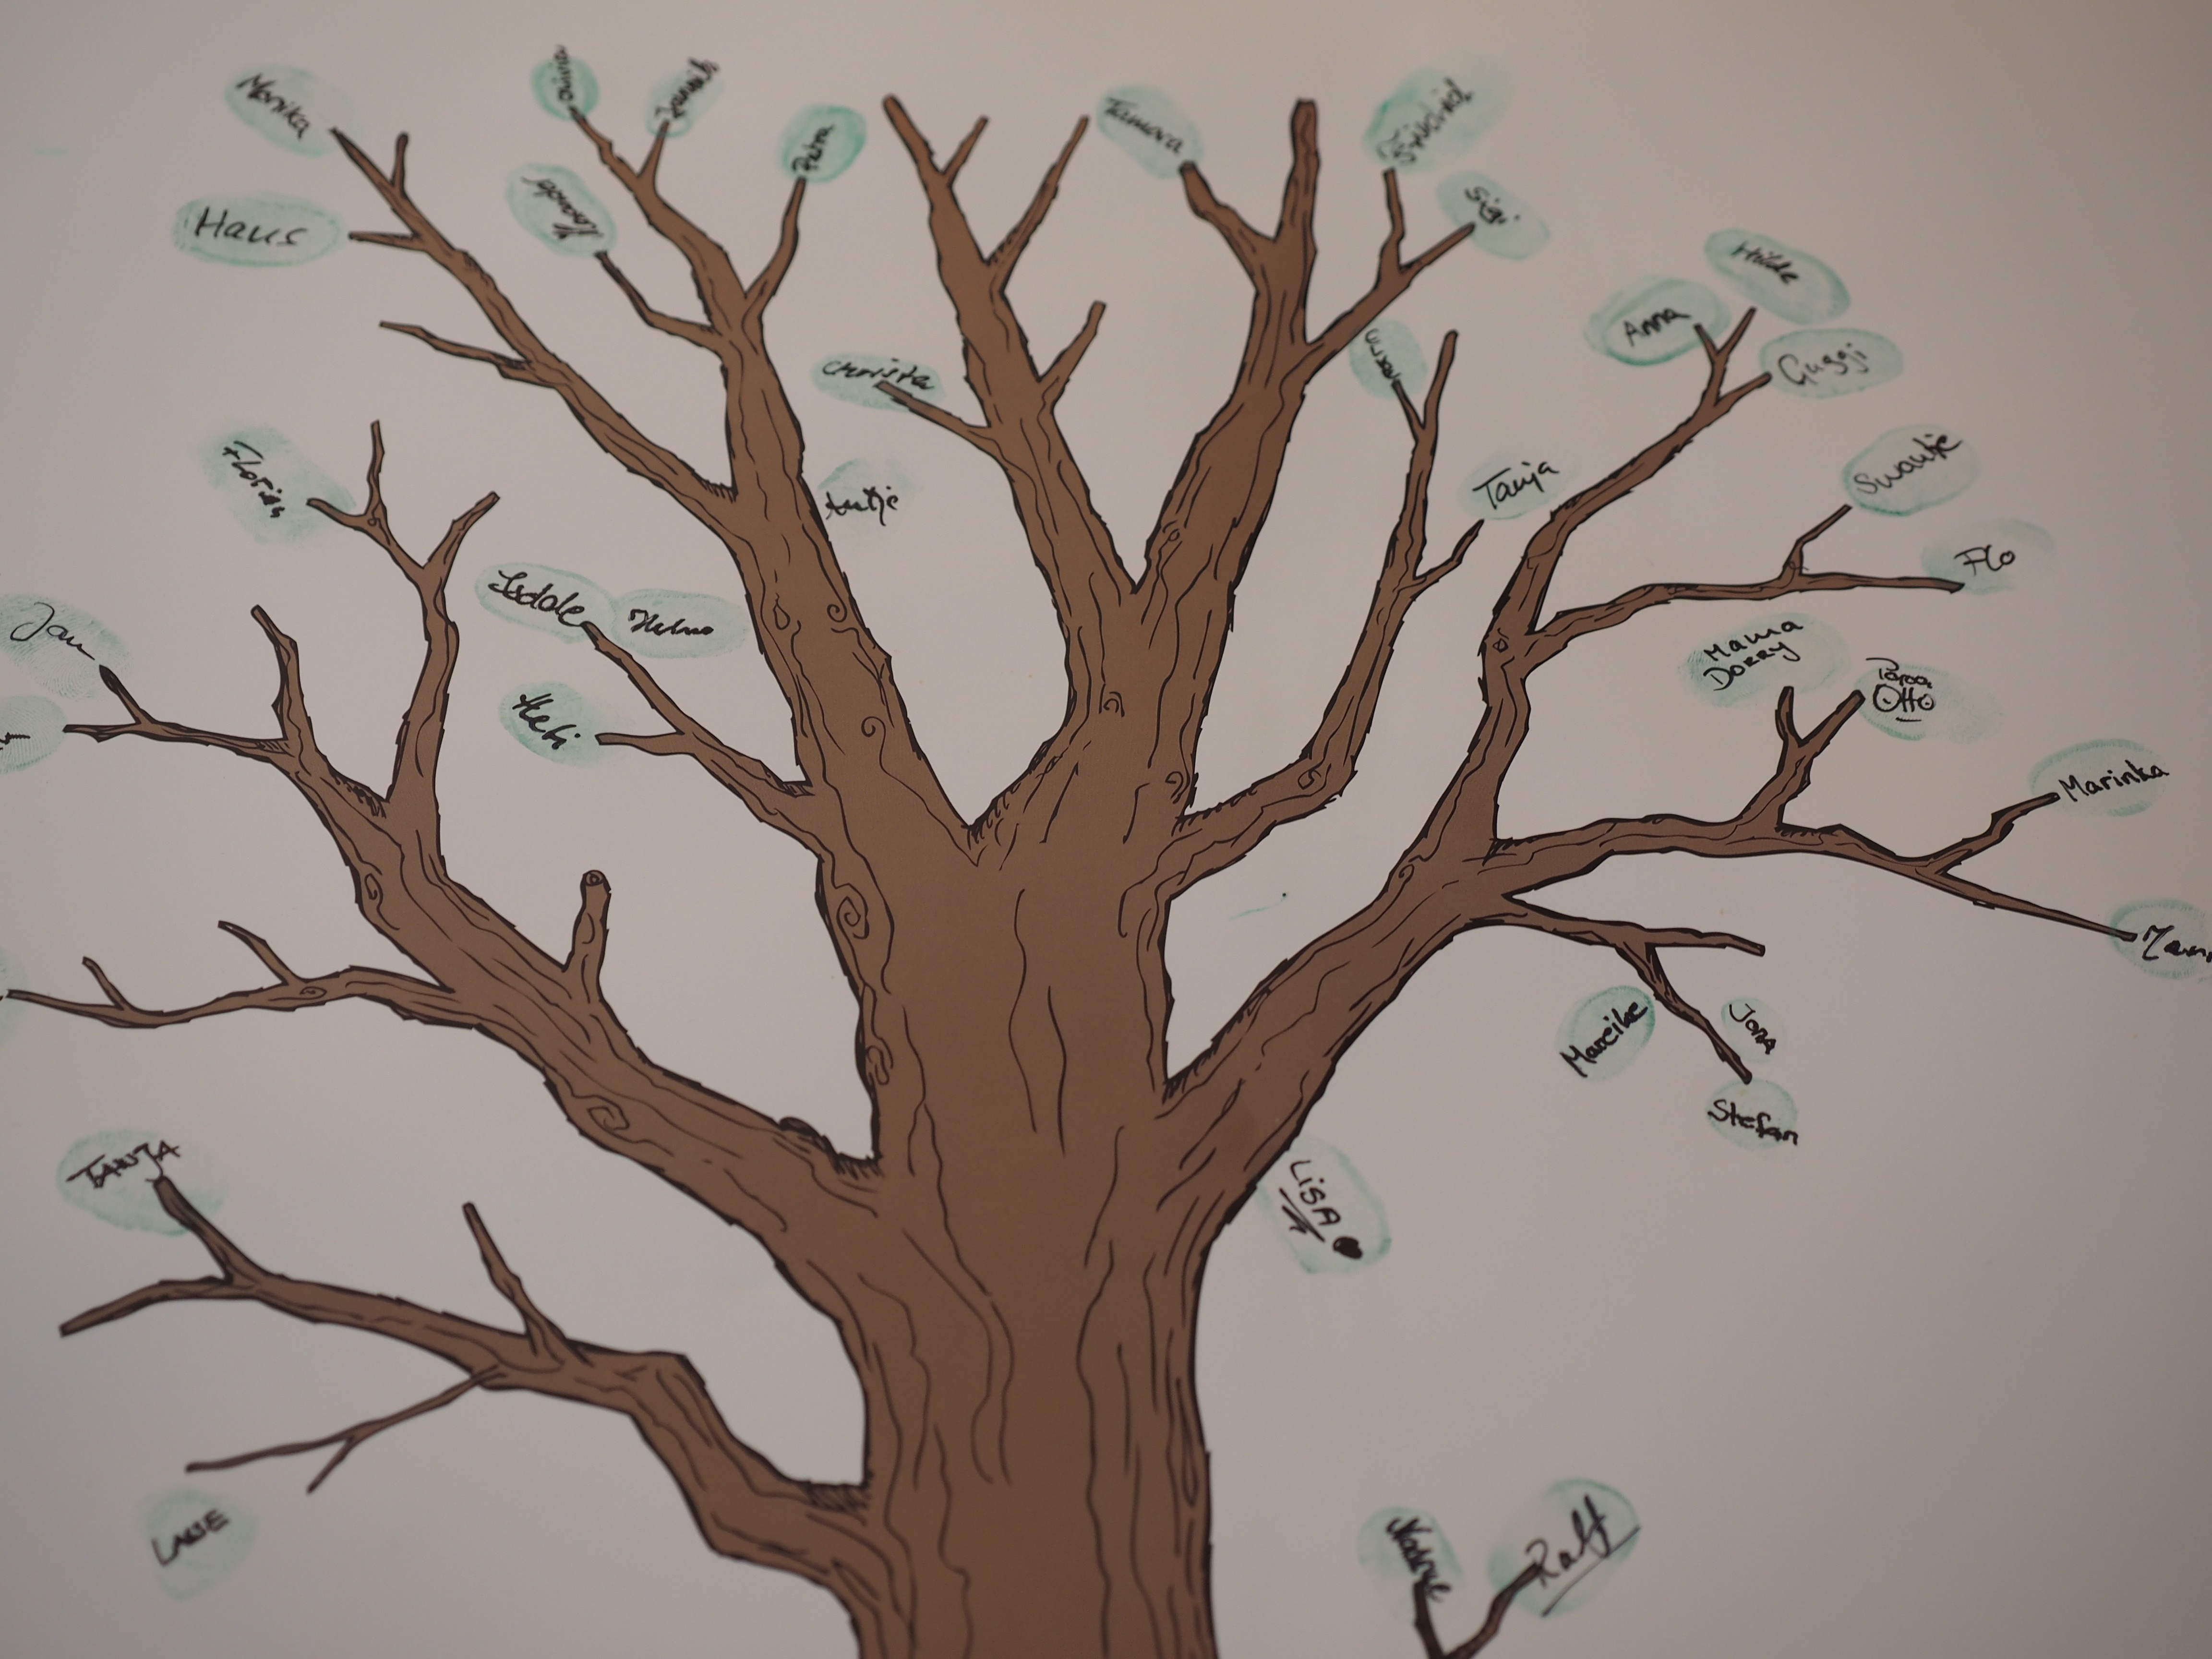
tree, branch, plant, wood, leaf, flower, botany, flora, twig, tribe, art, sketch, drawing, friends, family tree, plant stem, ancestry, tree friends